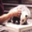
Label: possum